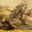
Label: frog